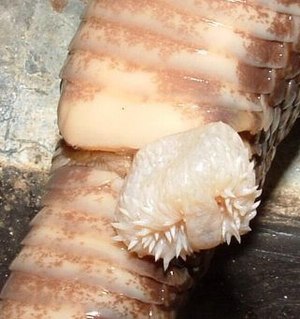
Hemipenis
En klapperslanges ene hemipenis
Hemipenisser er de ydre hanlige kønsorganer hos slanger og øgler. De findes altid parvis, så hvert handyr har to hemipenisser. Hemipenisserne er normalt gemt i krybdyrets hale. De kommer ud gennem dyrets kloak ved parring hvor de forstørres ved indpumpning af blod i erektilt væv på samme måde som i pattedyrs penisser og indføres i hunnens kloak. Der bruges kun én ad gangen ved parring.